2021–22 New York Knicks season

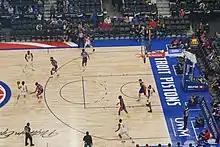
The Knicks in action in Detroit

The 2021–22 New York Knicks season was the 76th season of the franchise in the National Basketball Association (NBA). On March 31, 2022, the Knicks were eliminated from playoff contention after the Atlanta Hawks won against the Cleveland Cavaliers.